Dragoljub Ojdanić

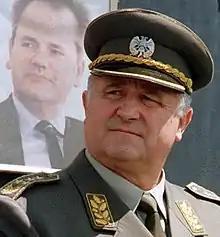

Dragoljub Ojdanić (1 June 1941 – 6 September 2020) was a Serbian General of the army who served as the Chief of the General Staff of the Armed Forces of Yugoslavia and Minister of Defence of Yugoslavia. Ojdanić commanded the Uzice corps during the Bosnian War and was tried and convicted of the deportation and forcible transfer of Kosovo Albanians during the Kosovo War by the ICTY.